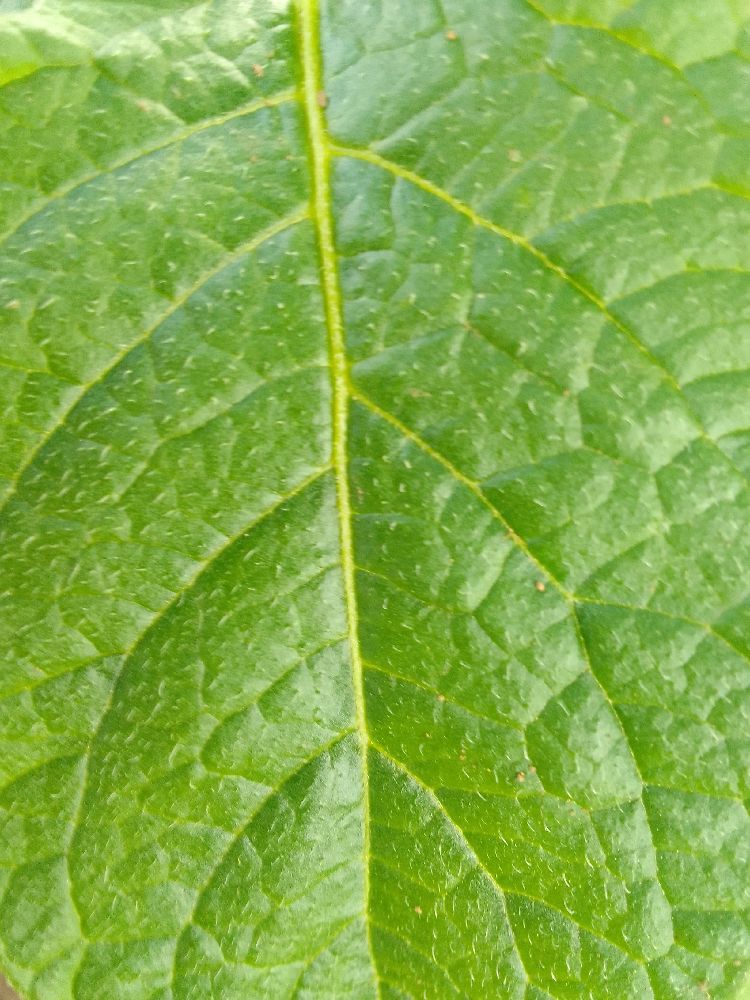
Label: Healthy